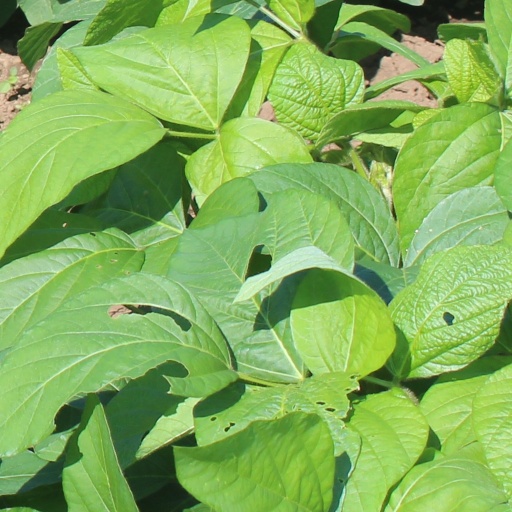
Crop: soybean